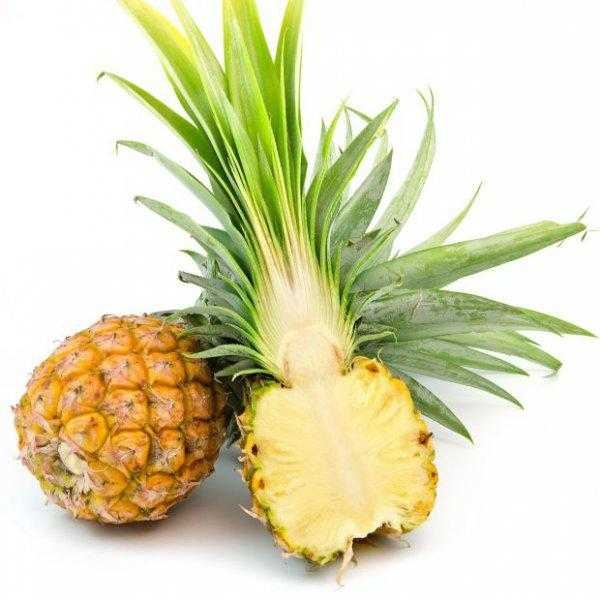
Label: Pineapple